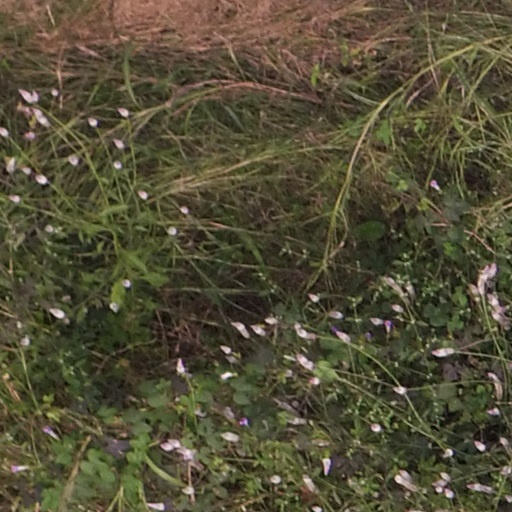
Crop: maize; corn